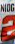
Number: 2